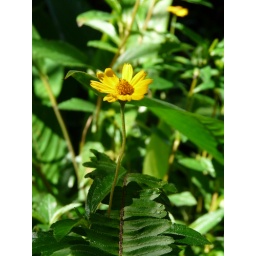
Little flower in the middle of the green  &amp;quot; jungle &amp;quot; of my grandma's backyard.